Rawson Mountains (Antarctica)

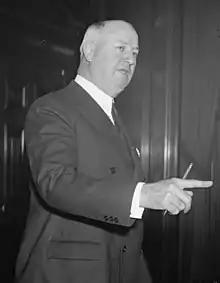
James A. Farley

Discovered in December 1934 by the Byrd Antarctic Expedition geological party under Quin Blackburn, and named by Byrd for the Hon. Curtis D. Wilbur, Secretary of the Navy, 1925-29.